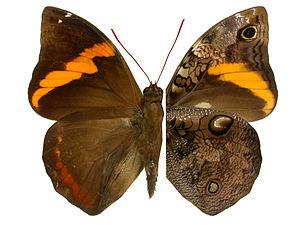
Opsiphanes invirae est une espèce d'insectes lépidoptères qui appartient à la famille des nymphalidés et au genre Opsiphanes.